American Palestine Line

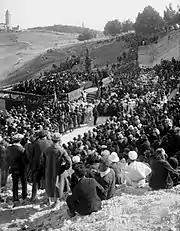
The dedication of the Hebrew University at Mount Scopus on April 1, 1925. Many passengers on "President Arthur"s maiden voyage for the American Palestine Line attended the ceremonies.

After undergoing reconditioning at Morse Dry Dock & Repair in Brooklyn, "President Arthur" was taken out for a shakedown cruise on March 7, 1925. Steaming off the New Jersey coast, "President Arthur", expected by American Palestine officials to top out at , reached a reported maximum cruising speed of , which company officials claimed would reduce her travel time to Palestine by two or three days. At the end of the shakedown, the liner was docked at the foot of West Houston Street in preparation for her maiden voyage five days later.